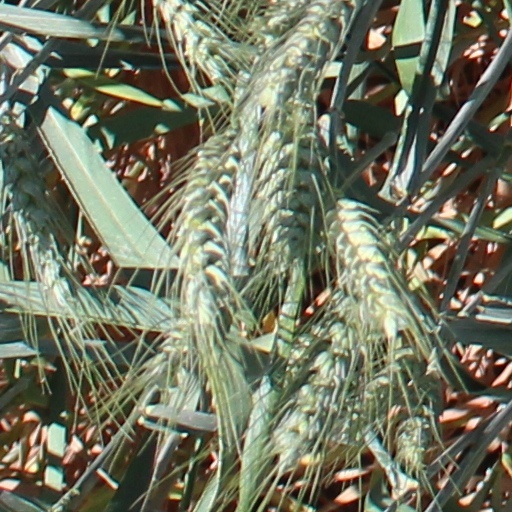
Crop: wheat